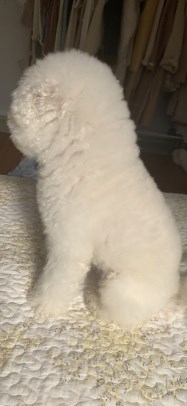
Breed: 3083-n000117-Bichon_Frise